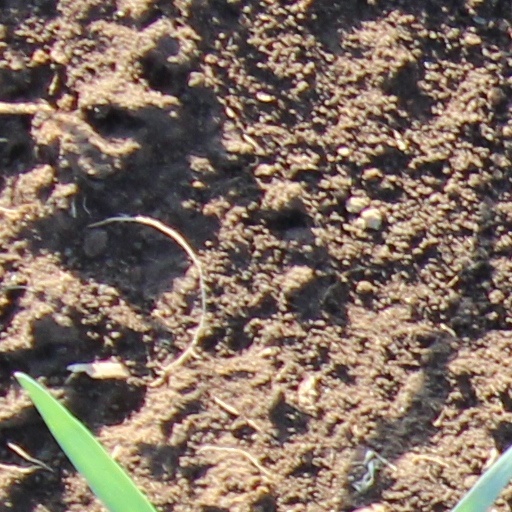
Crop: wheat